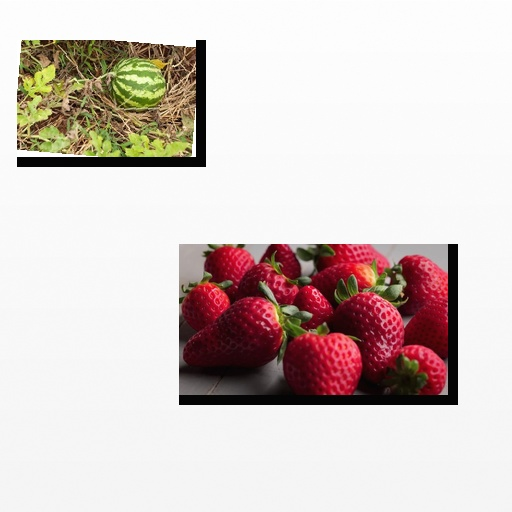
Food items: raspberry, watermelon